Answer in natural language. How many Fridges are visible in the scene? Choose between the following options: 1, 0, 2, 4 or 3
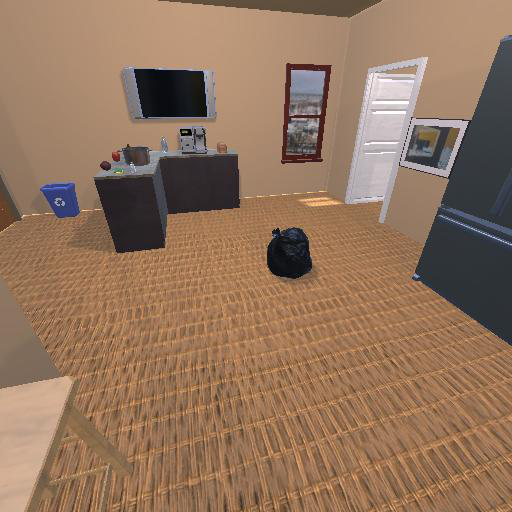
<answer>1</answer>